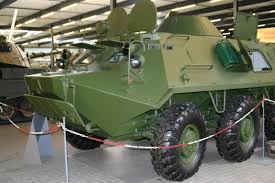
Label: BTR